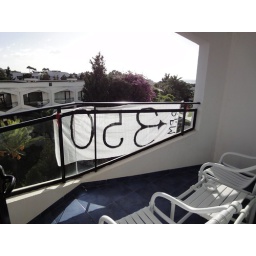
350 sign flag at hotel balcony in Hammamet, Tunisia at global climate action day 2009